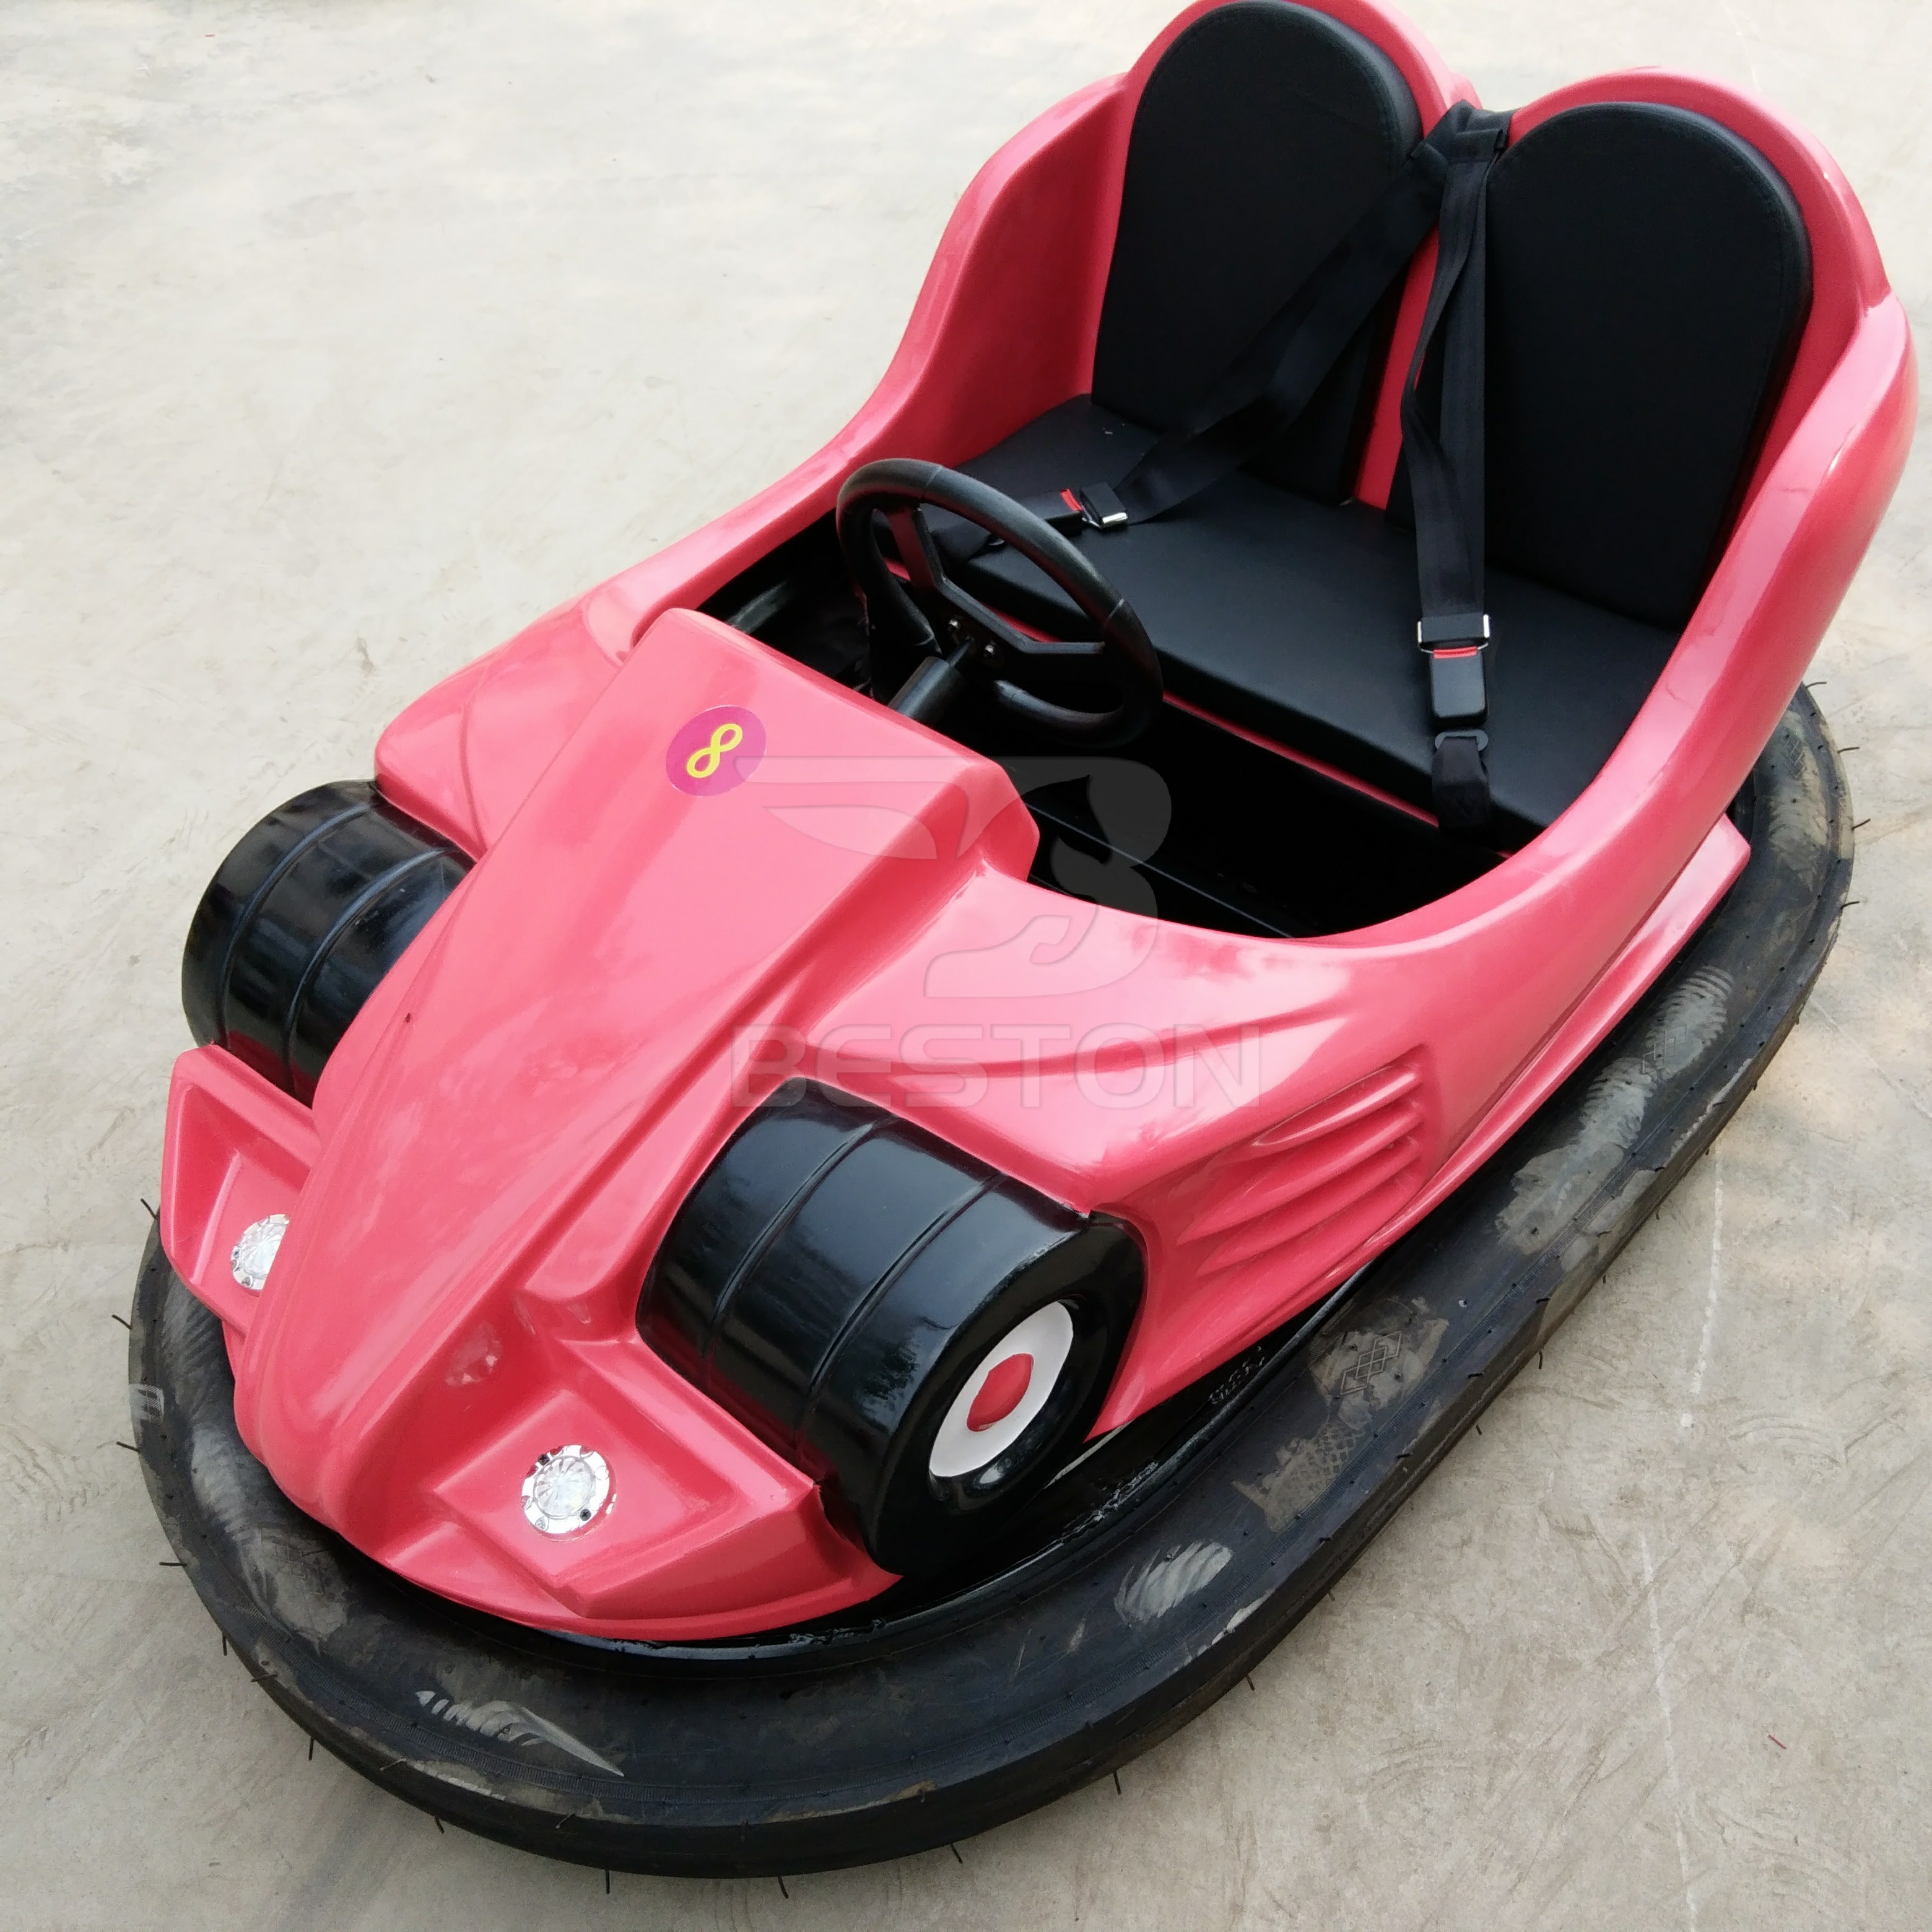
dodgem, car, vehicle, hood, automotive design, toy, watercraft, boat, automotive exterior, automotive lighting, bumper, motorsport, carmine, motor vehicle, water transportation, auto part, radio controlled toy, toy vehicle, headlamp, luxury vehicle, recreation, performance car, kit car, race car, personal protective equipment, automotive wheel system, sports car, sports, personal luxury car, windshield, transport, plastic